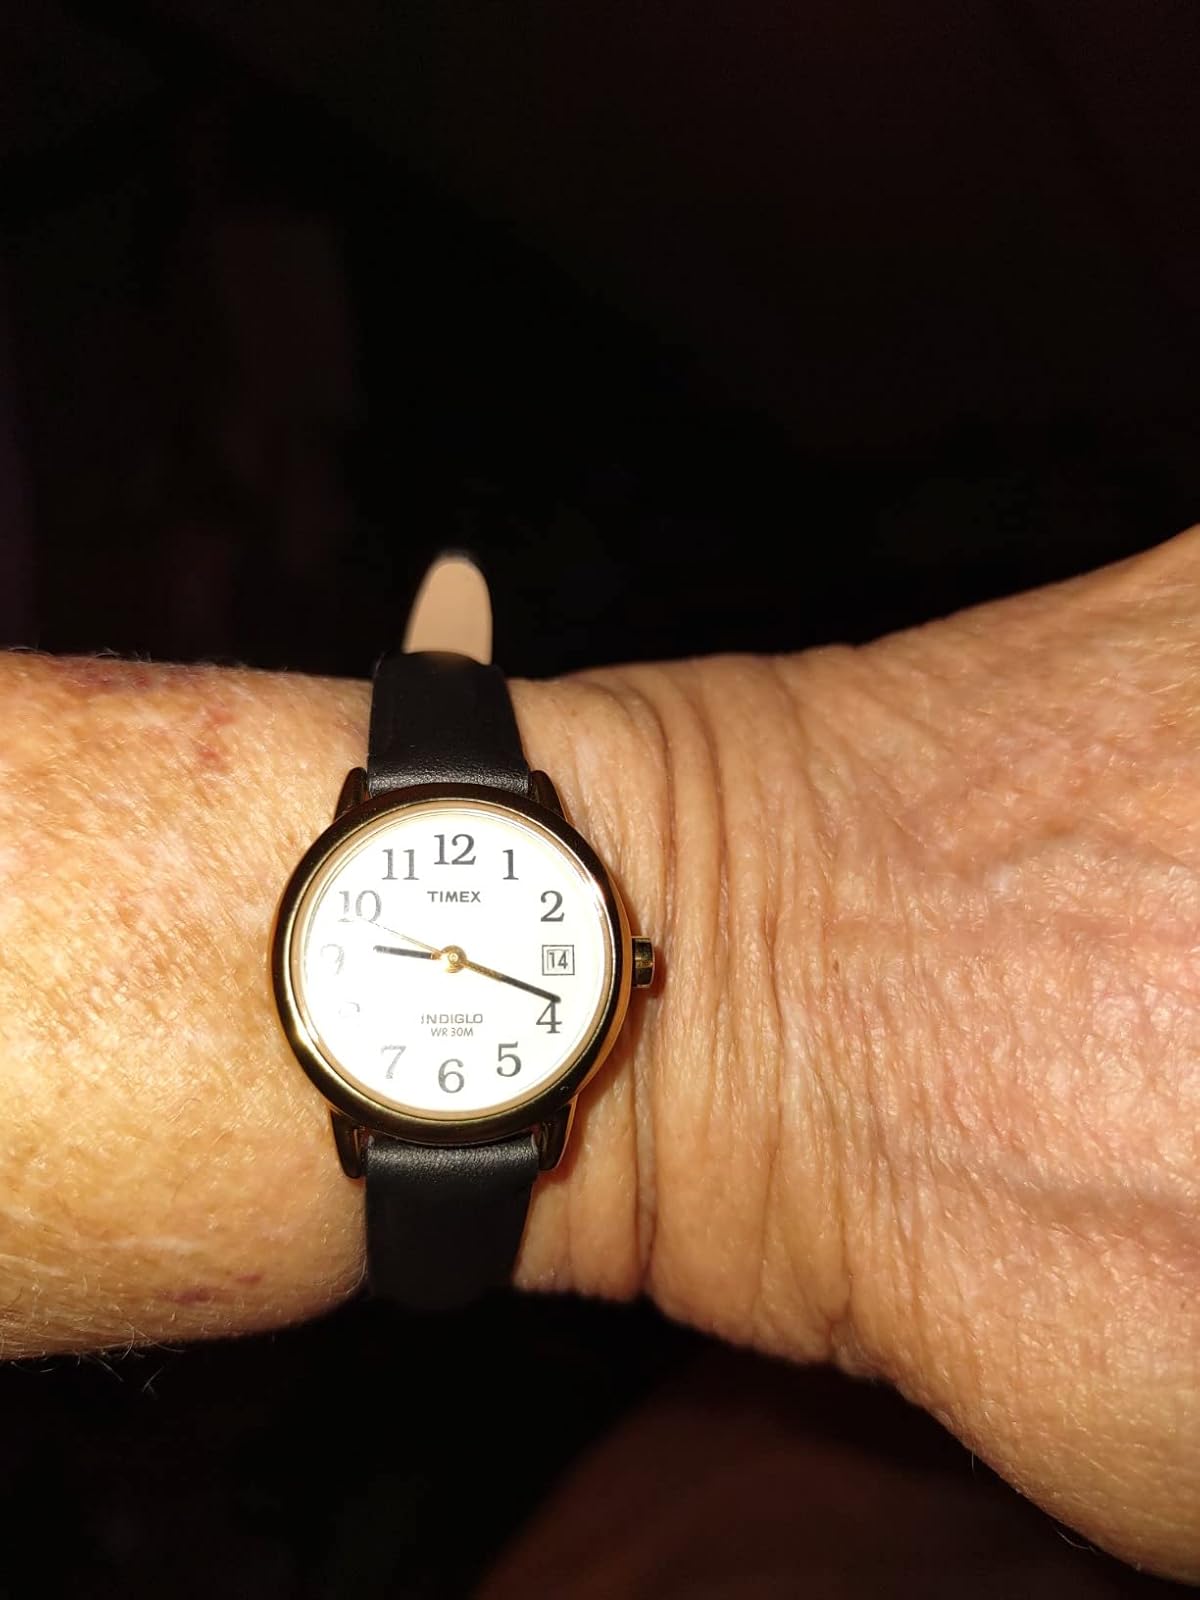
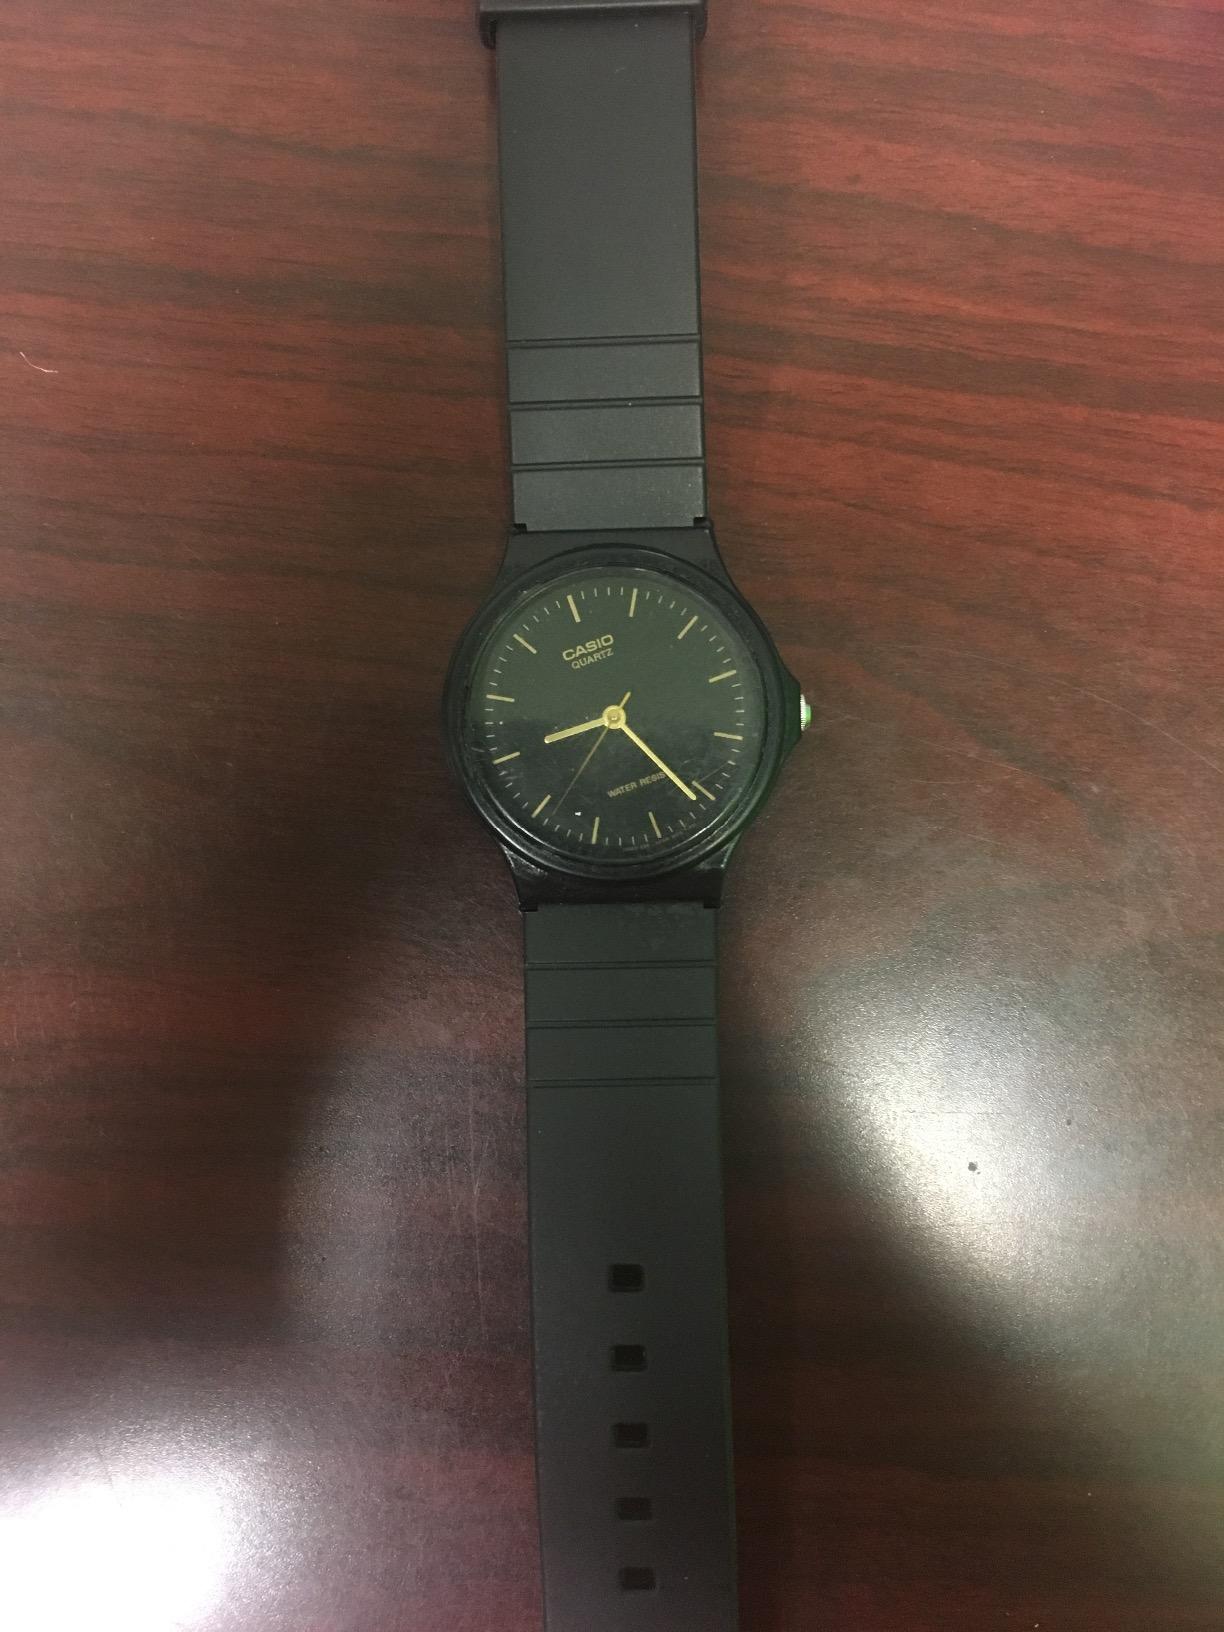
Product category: accessories_watch
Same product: no